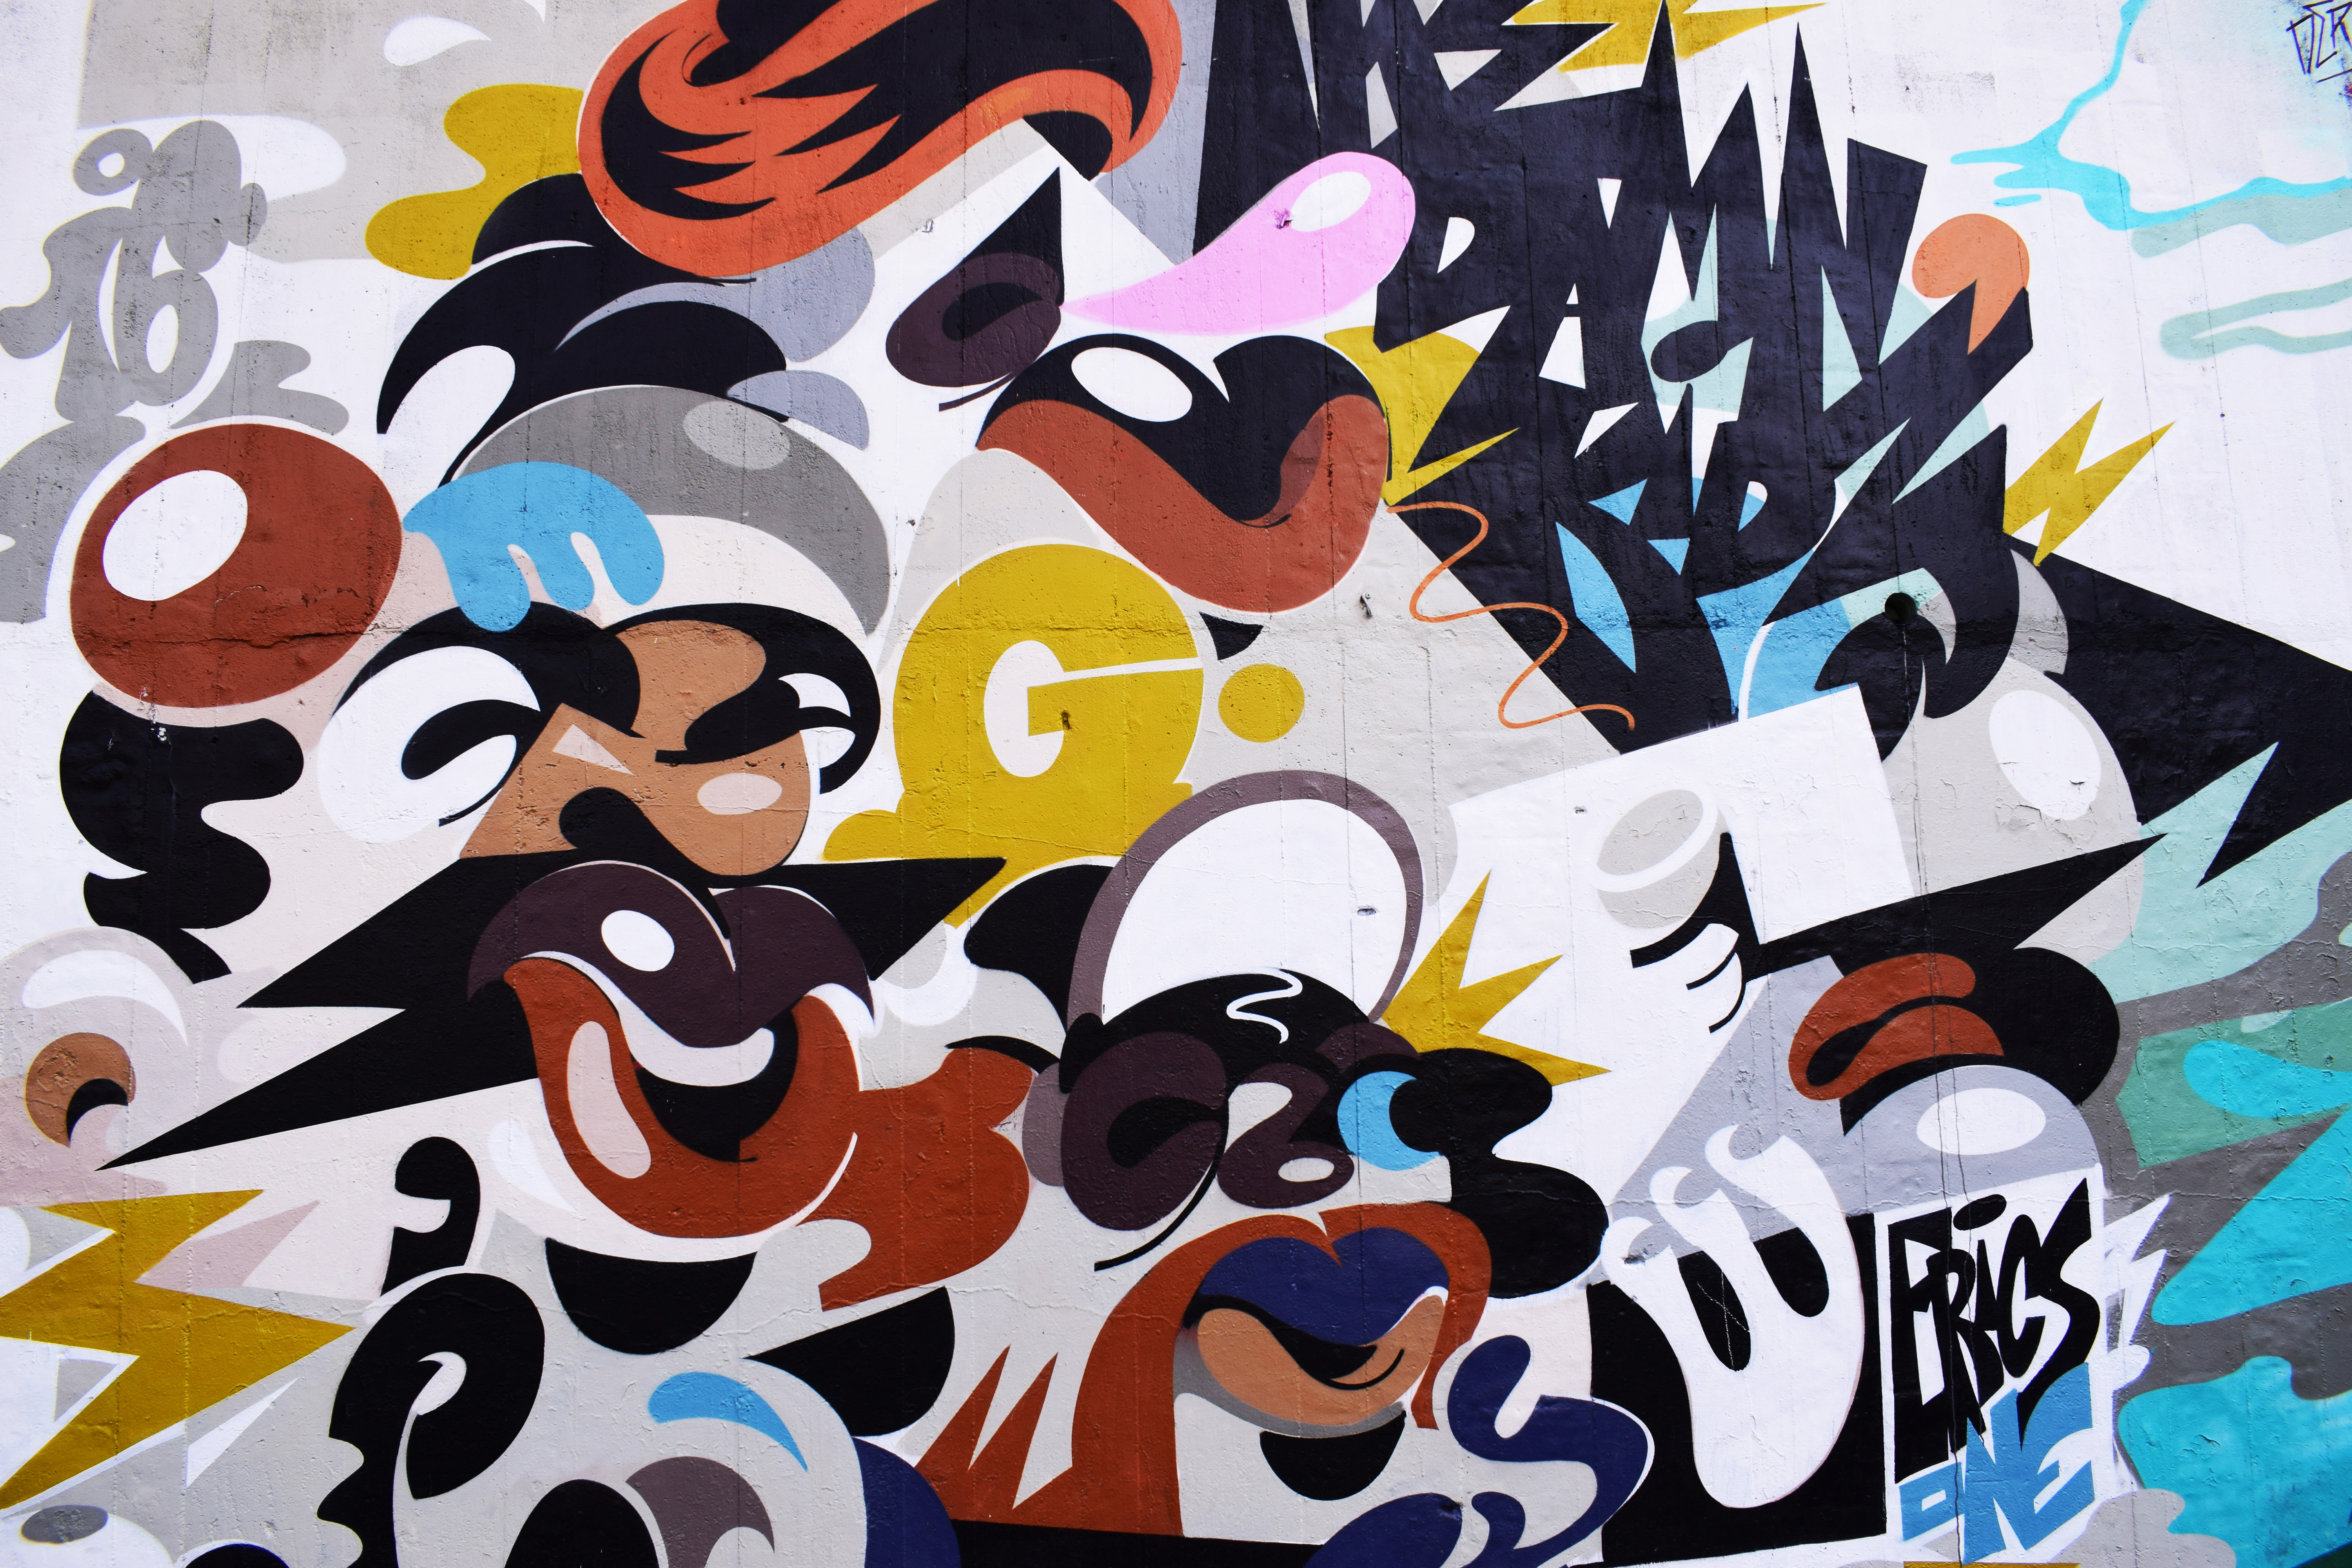
pattern, graffiti, painting, street art, art, illustration, design, mural, modern art